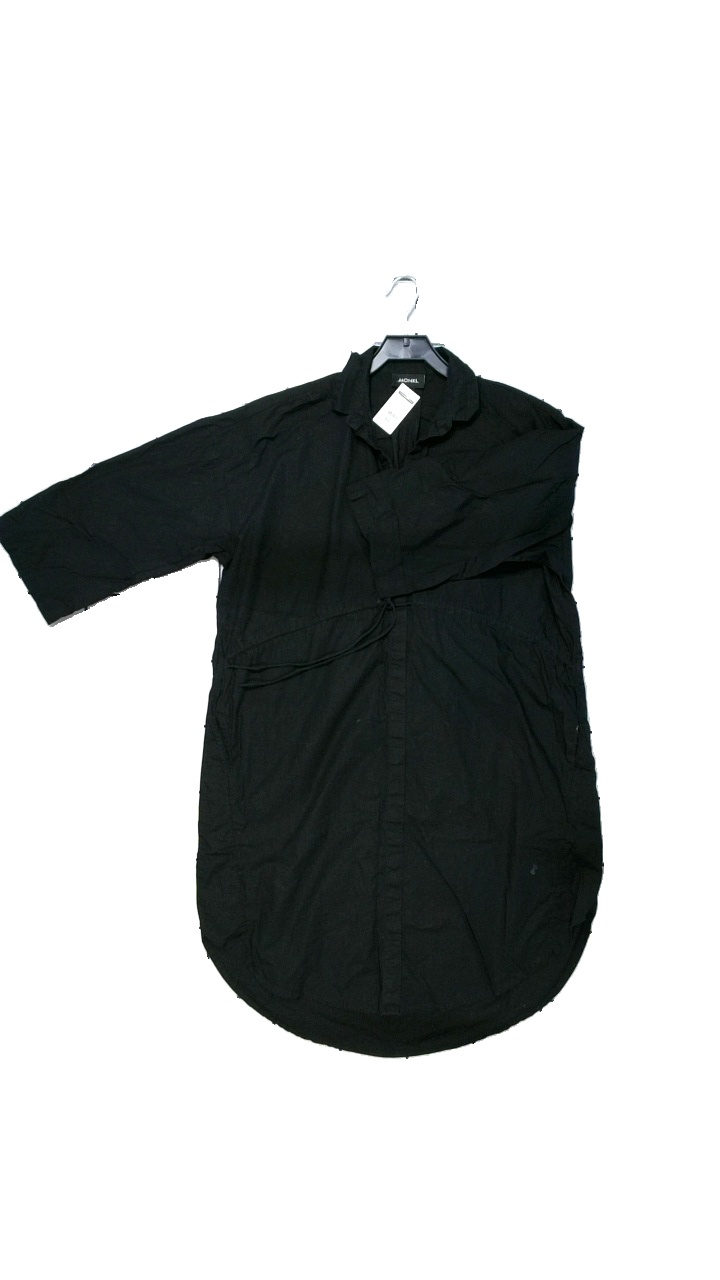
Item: Dress (Ladies)
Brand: Monki
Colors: Black
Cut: Oversize
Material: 100% cotton
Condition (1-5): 4
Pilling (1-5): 3
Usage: Reuse
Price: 50-100